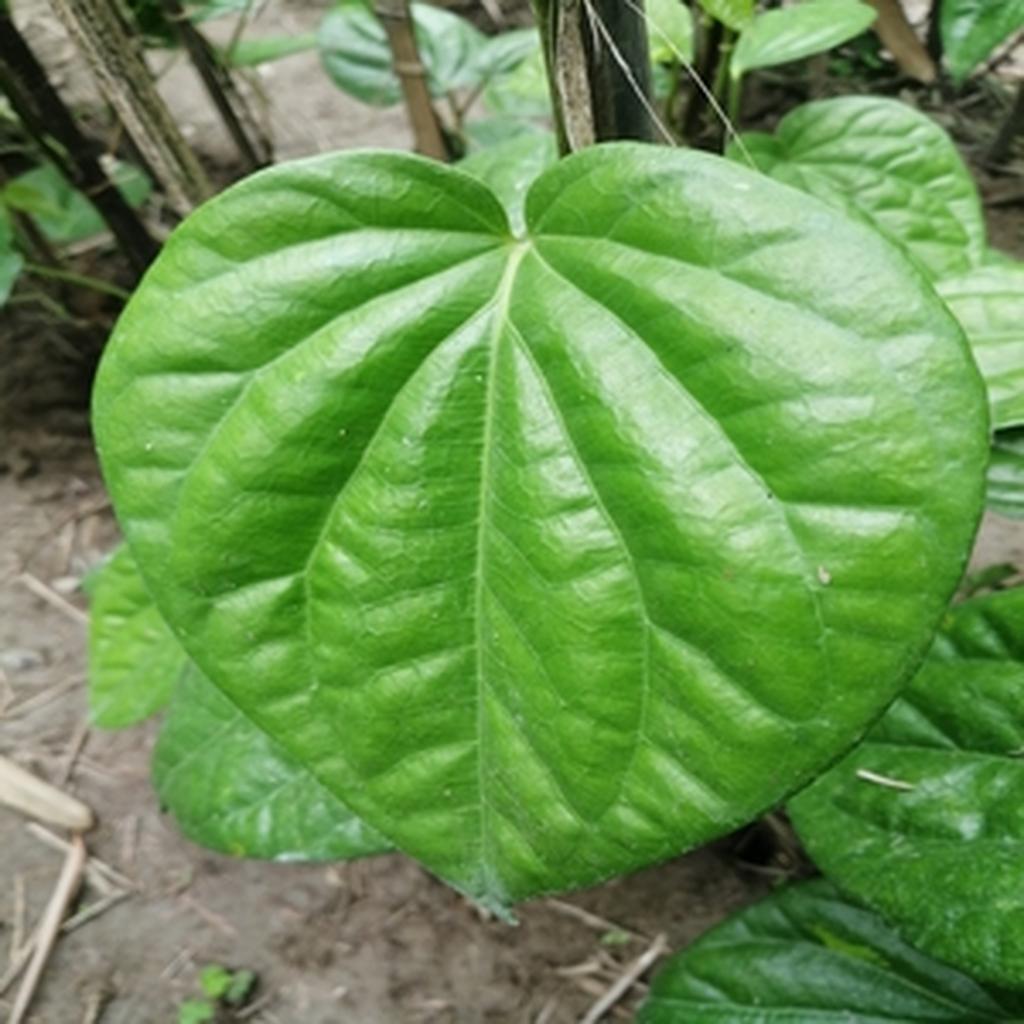
Label: Healthy_Leaf